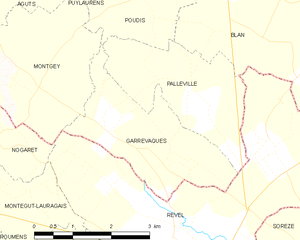
Carte des communes françaises Garrevaques